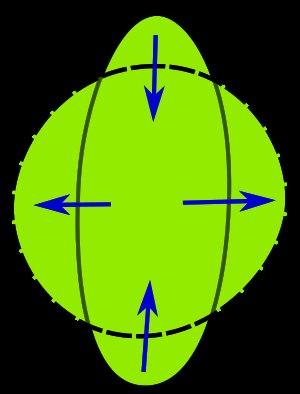
En mathématiques, et plus particulièrement en analyse, la méthode des multiplicateurs de Lagrange permet de trouver les points stationnaires d'une fonction dérivable d'une ou plusieurs variables, sous contraintes.